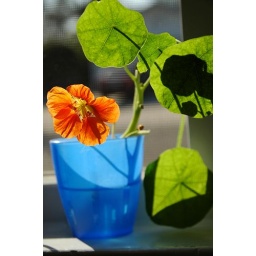
The flower in my kitchen window.